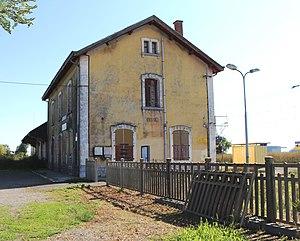
Gare d'Ossun (Hautes-Pyrénées)
La gare d'Ossun est une gare ferroviaire française de la ligne de Toulouse à Bayonne, située sur le territoire de la commune d'Ossun, dans le département des Hautes-Pyrénées, en région Occitanie.